Walter K. Farnsworth

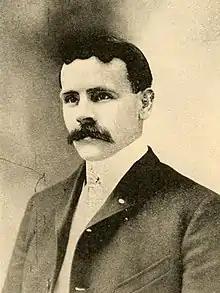
Farnsworth as Secretary of the Vermont Senate, 1903

Walter Kellogg Farnsworth (November 17, 1870 – August 2, 1929) was a Vermont attorney and politician who served as the 55th lieutenant governor of Vermont.